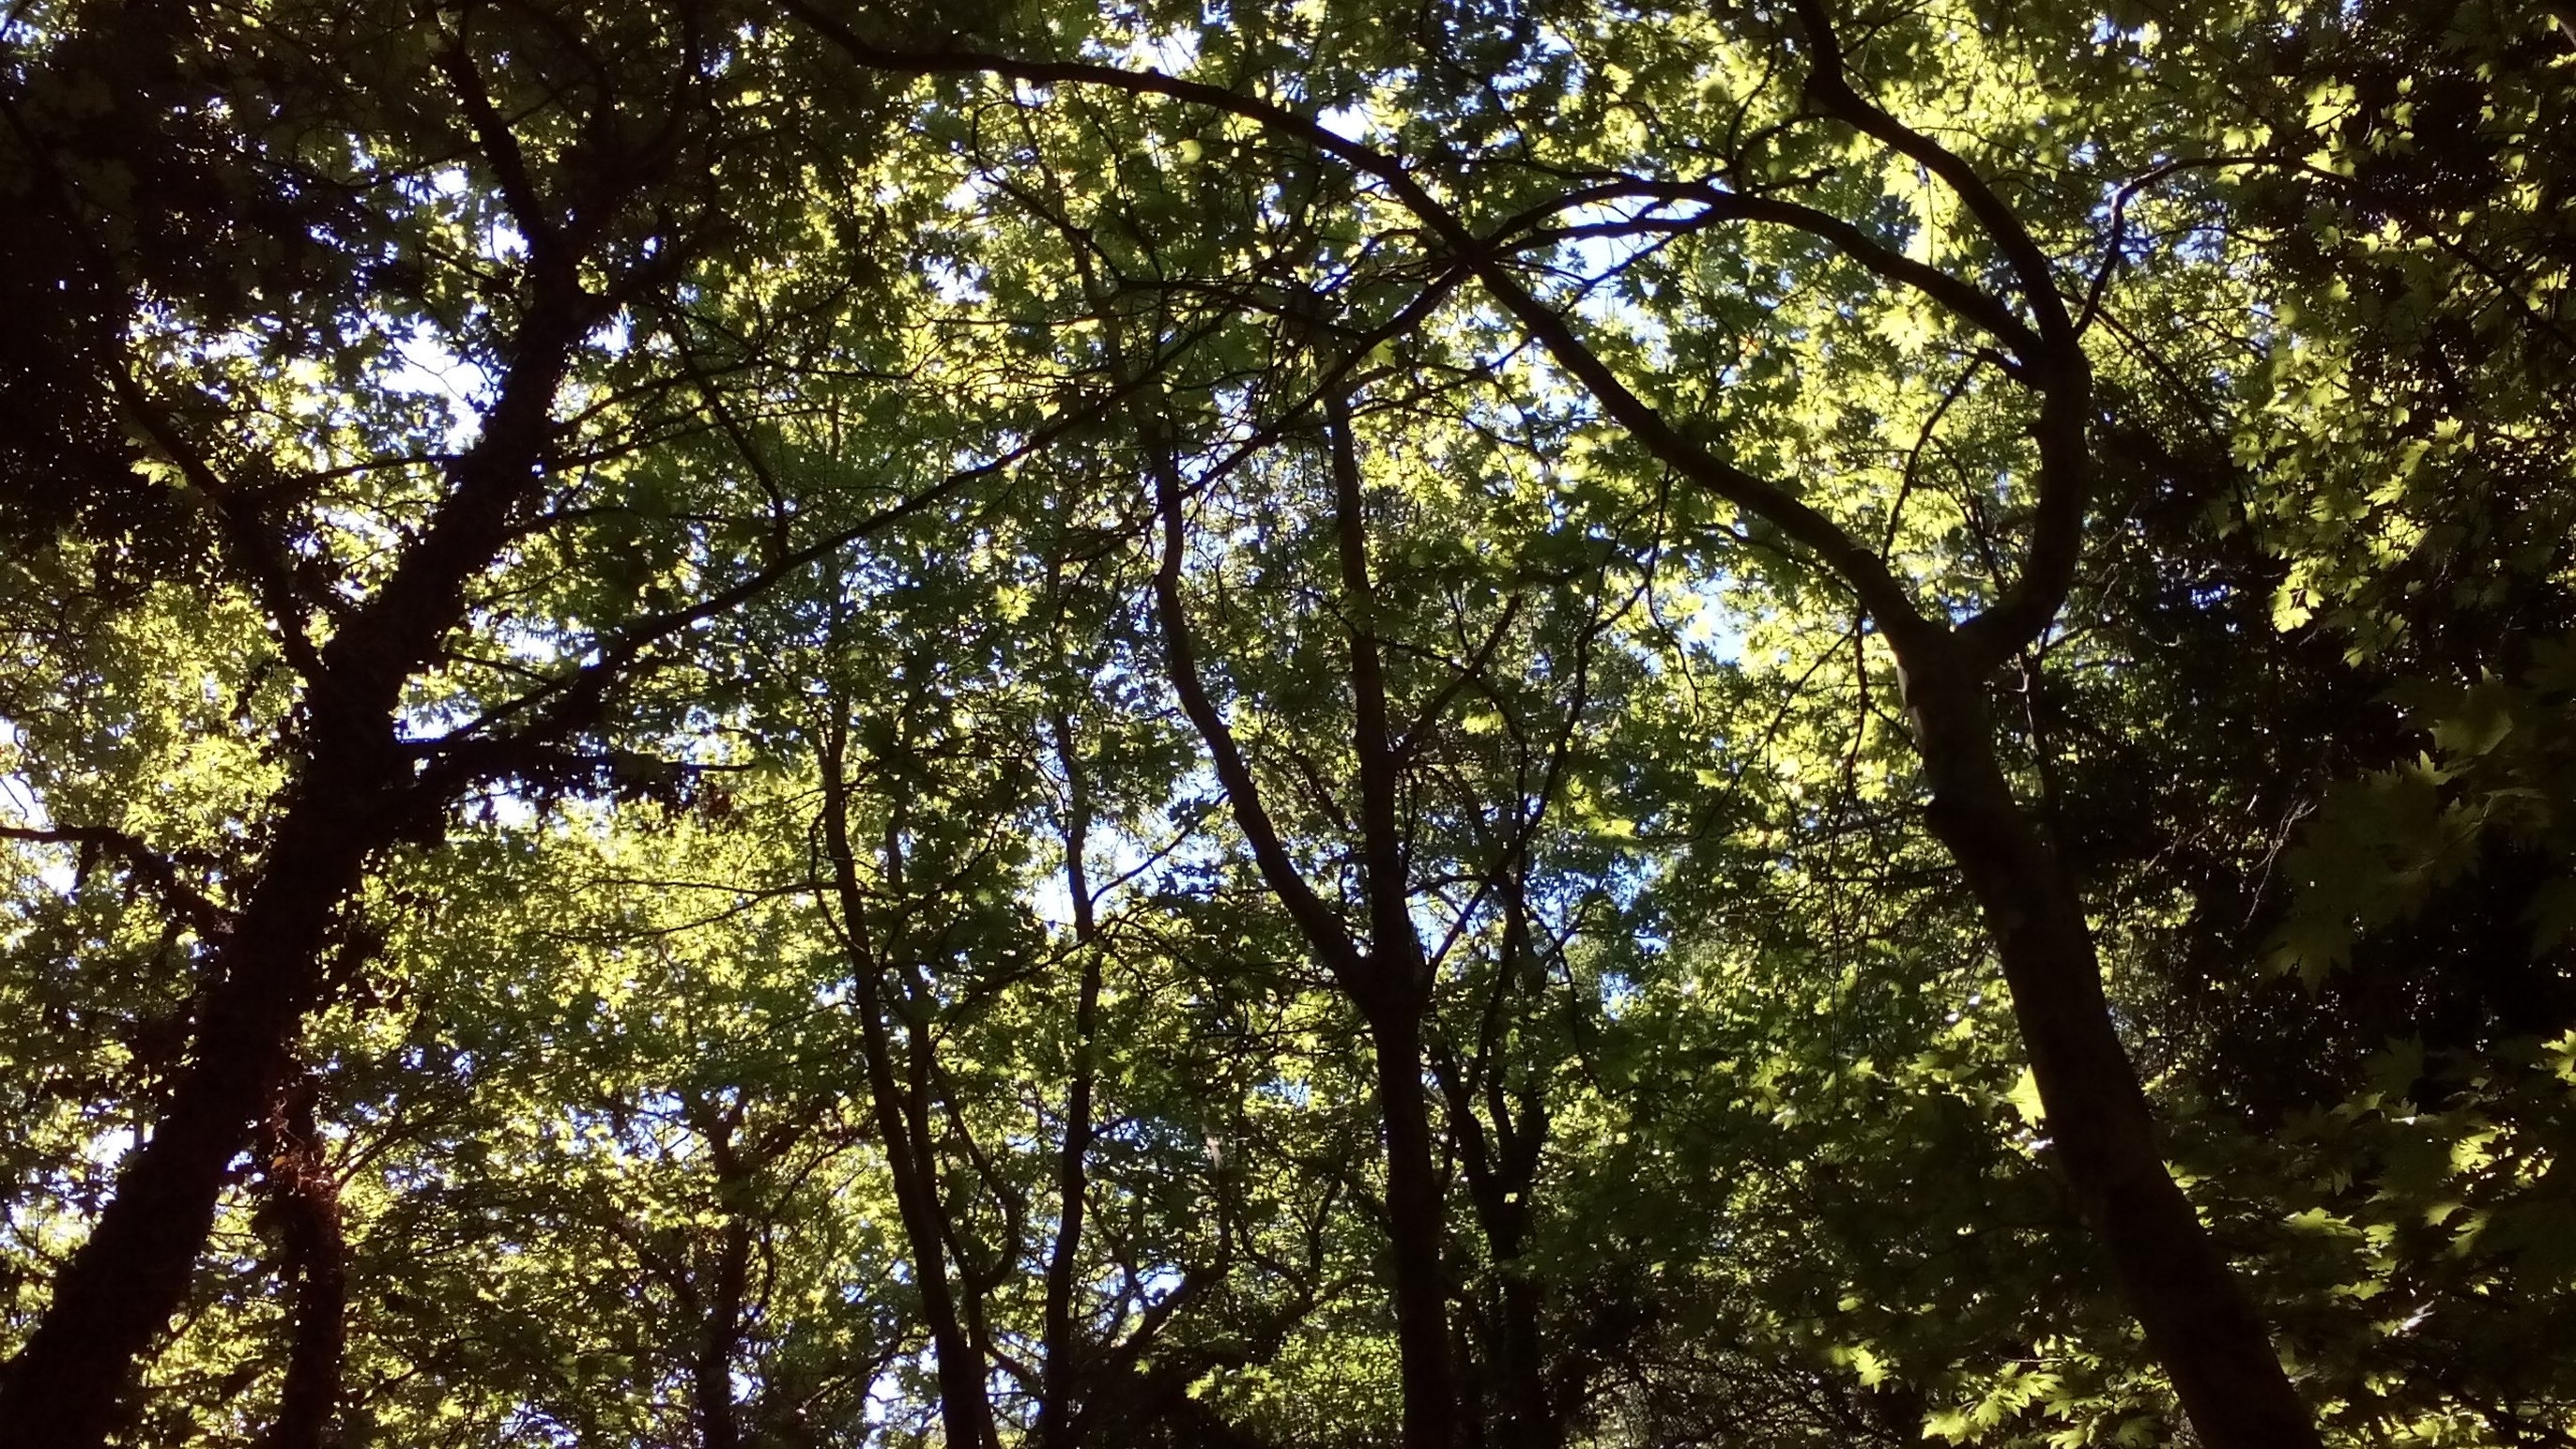
landscape, tree, nature, forest, branch, plant, sunlight, leaf, environment, green, natural, autumn, season, trees, woods, deciduous, grove, woodland, habitat, ecosystem, natural environment, woody plant, temperate broadleaf and mixed forest